Emporia State Hornets

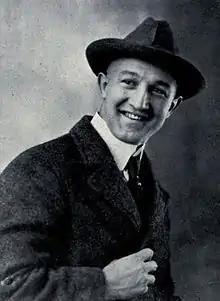
Homer Woodson Hargiss

In 1933, the Teachers College had a student contest where students and staff could design a mascot for the college. Sophomore Paul Edwards, who graduated in 1937, designed Corky. Although hundreds of drawings were submitted, Edwards' Corky, a "human-like" hornet was selected. Corky was published in "The Bulletin", the student newspaper for Emporia State University.